The Winning of Beatrice

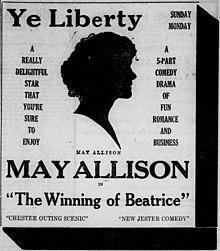
Newspaper advertisement

The Winning of Beatrice is a lost 1918 silent film romantic comedy directed by Harry L. Franklin and starring May Allison and Hale Hamilton.